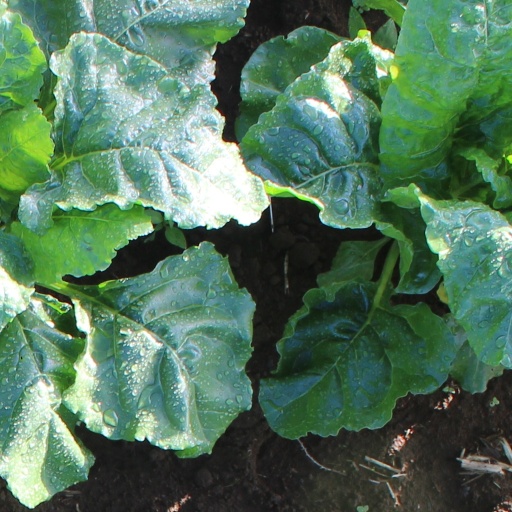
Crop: sugar beet